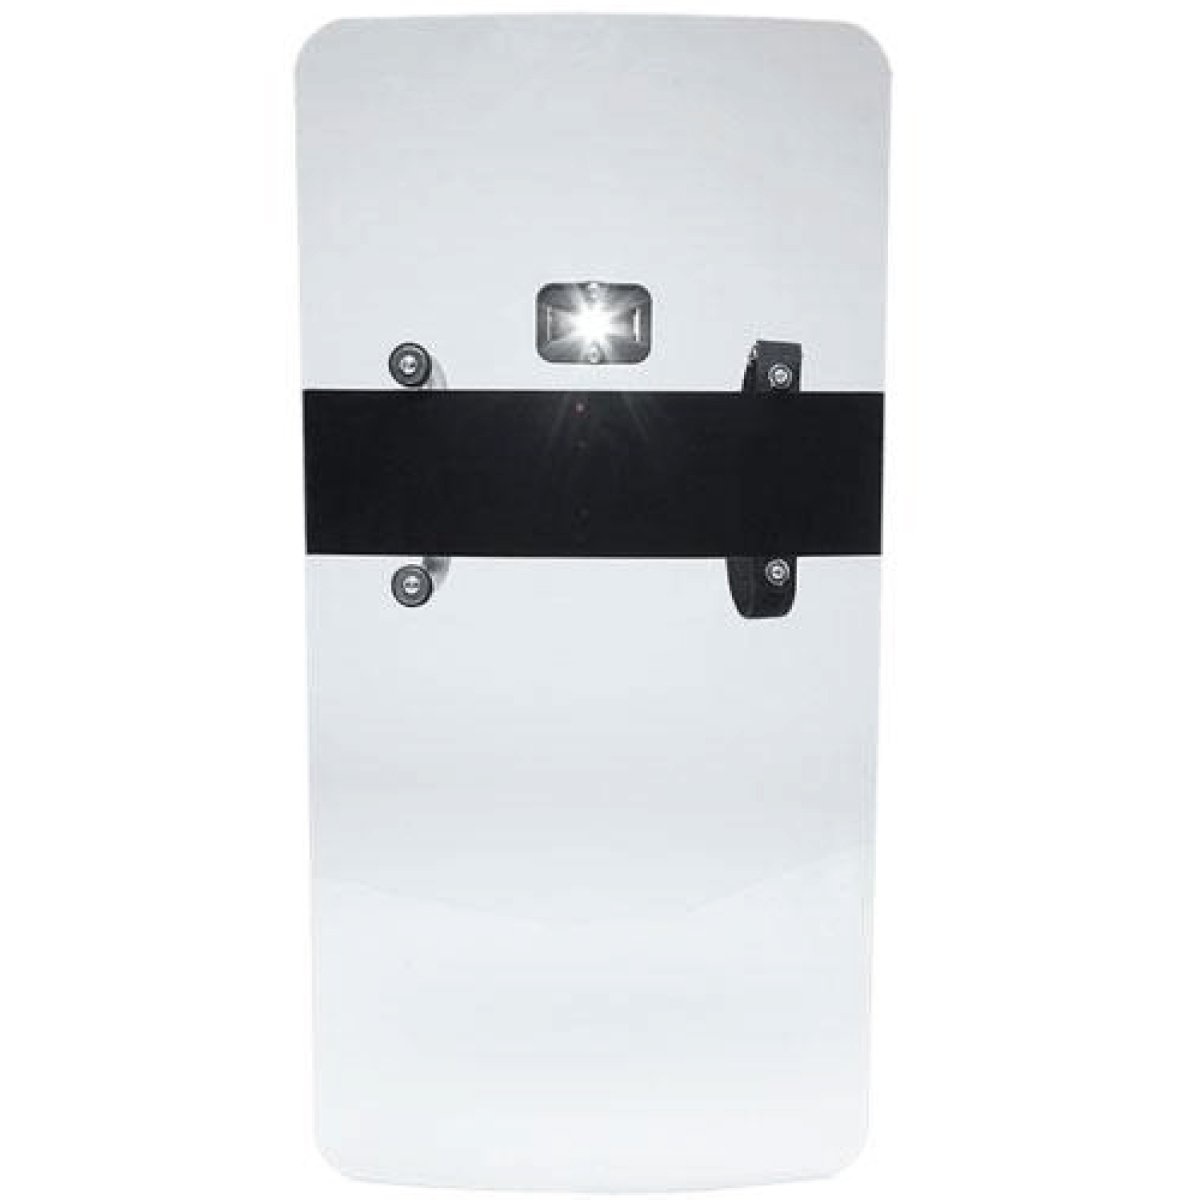
FoxFury Taker R40 Riot Shield Light
Max Output: 650 Lumens Battery Life: Up to 1.75 hours Battery Type: Rechargeable Lithium-Ion The FoxFury Taker R40 is a compact, retrofittable 650 lumen LED light for riot shields. This strobe-capable riot shield light provides military, corrections and law enforcement with an effective non-lethal crowd control (anti-riot) solution. The Taker R40 serves as a non-lethal force multiplier. Press the pressure switch to select between continuous light or a disorienting Turbo-Strobe™. The Taker R40 is designed to mount to the inside of clear Polycarbonate and Lexan™ riot shields, which prevents it from getting hit or accessed by rioters. The Taker R40 mounts via industrial strength reclosable fasteners (Velcro®) or by drilling the shield and securing with bolts. The lightweight R40 utilizes CREE LED technology and is powered by a rechargeable power pack. Additional replacement Quickswap™ power packs are available should batteries need to be switched out in the field. The R40 is waterproof, flame resistant, and designed for use in corrections, cell extraction, riots, crowd control. Retrofittable Design This light can quickly be attached to the inside of riot shields by either using VELCRO or be drilling holes to secure the light in place. This protects the light from getting hit and grabbed. Durability FoxFury shield lights are fully waterproof, fire-resistant, impact-resistant and can be used in all-weather situations. They will hold up in challenging environments and can even be decontaminated if needed. Rechargeable Recharge the lithium-ion Ouick Swap™ power pack with Micro USB charger (included). The QuickSwap™ power pack can quickly be swapped out as necessary without having to remove the light from the shield. Additional rechargeable power packs (sold separately) can be charged and utilized when necessary. FoxFury Taker R40 Riot Shield Light Features and Specifications Fits most riot shields Two intensities Mounted to the inside of the shield, it prevents the light from being grabbed by the opposing force Lumens: 650 Lumens Battery Life : 1 - 1.75 Hours Power Source : Rechargeable Battery Pack Modes : 2 (Continuous On, Turbo-Strobe™) Weight : 7.2 oz (204 g) with Power Pack and Light Head 2.4 oz (69 g) Power Pack Dimensions : 2.6 x 2.4 x 3.8 in (66 x 61 x 97 mm) Certifications : CE Ingress Protection : IPX7 Fire Resistant : Meets NFPA 1971-8.6 (2013) Requirements Waterproof : 65.6 ft (20 m) Impact Resistant : 9.8 ft (3 m) LED Color : White Color Temperature : 5700K Operating Temperature : -4°F (-20°C) to 300°F (149°C) Materials : Black nylon 66 Power Pack, blue switch cover, black aluminum housing, TPR adaptor-shroud, hardware What's Included : Taker R40 Shield Light (Power Pack and Light Head), adaptor shroud, capture adaptor, Mirco USB Charger, hardware, 3M Reclosable Fastener Optional Accessories : Taker R40 Quick Swap™ Power Pack, P/N N50-210; Rugo Guards (Top and Bottom), P/N 51-905; O-Ring Replacement Kit, P/N 51-112
Brand: FoxFury Tactical Lights
Category: Business & Industrial > Law Enforcement